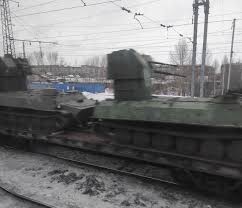
Label: MT_LB